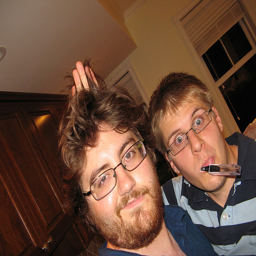
an image of two men acting silly for a pic
Two men standing by each other and one has his fingers in the other's hair
Two men in glasses posing in a kitchen.
One man holds up the hair of another man.
a close up of a two people wearing eye glasses